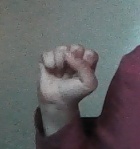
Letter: saad